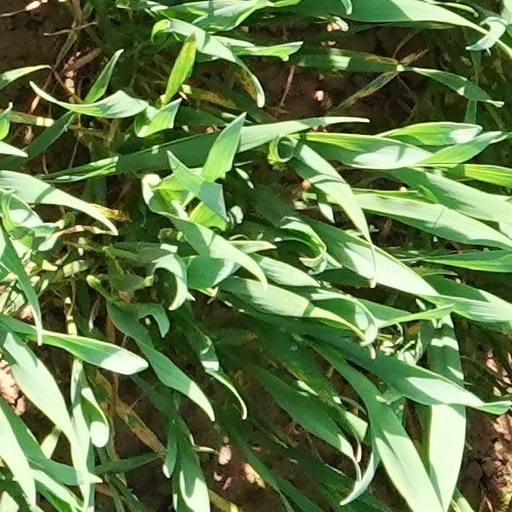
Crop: wheat